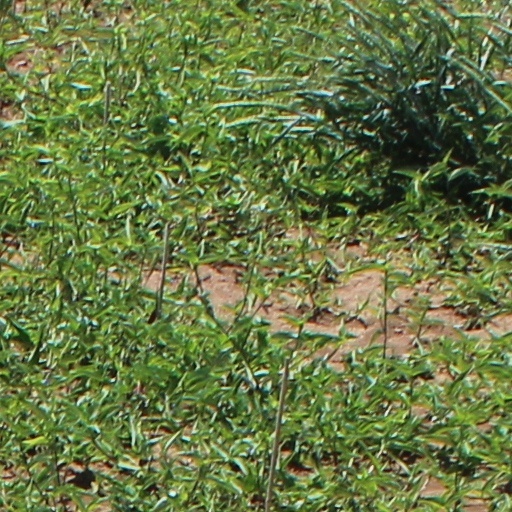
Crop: wheat